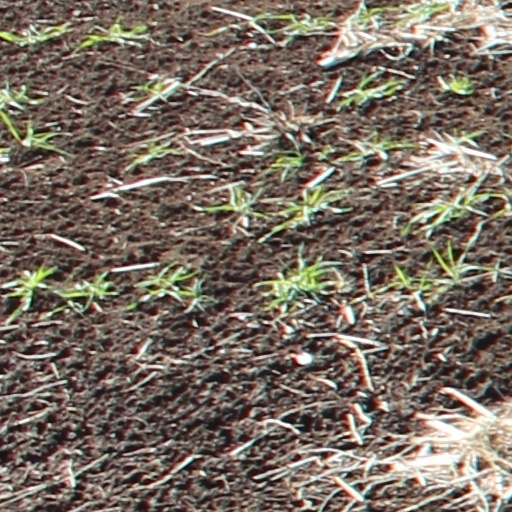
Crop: wheat